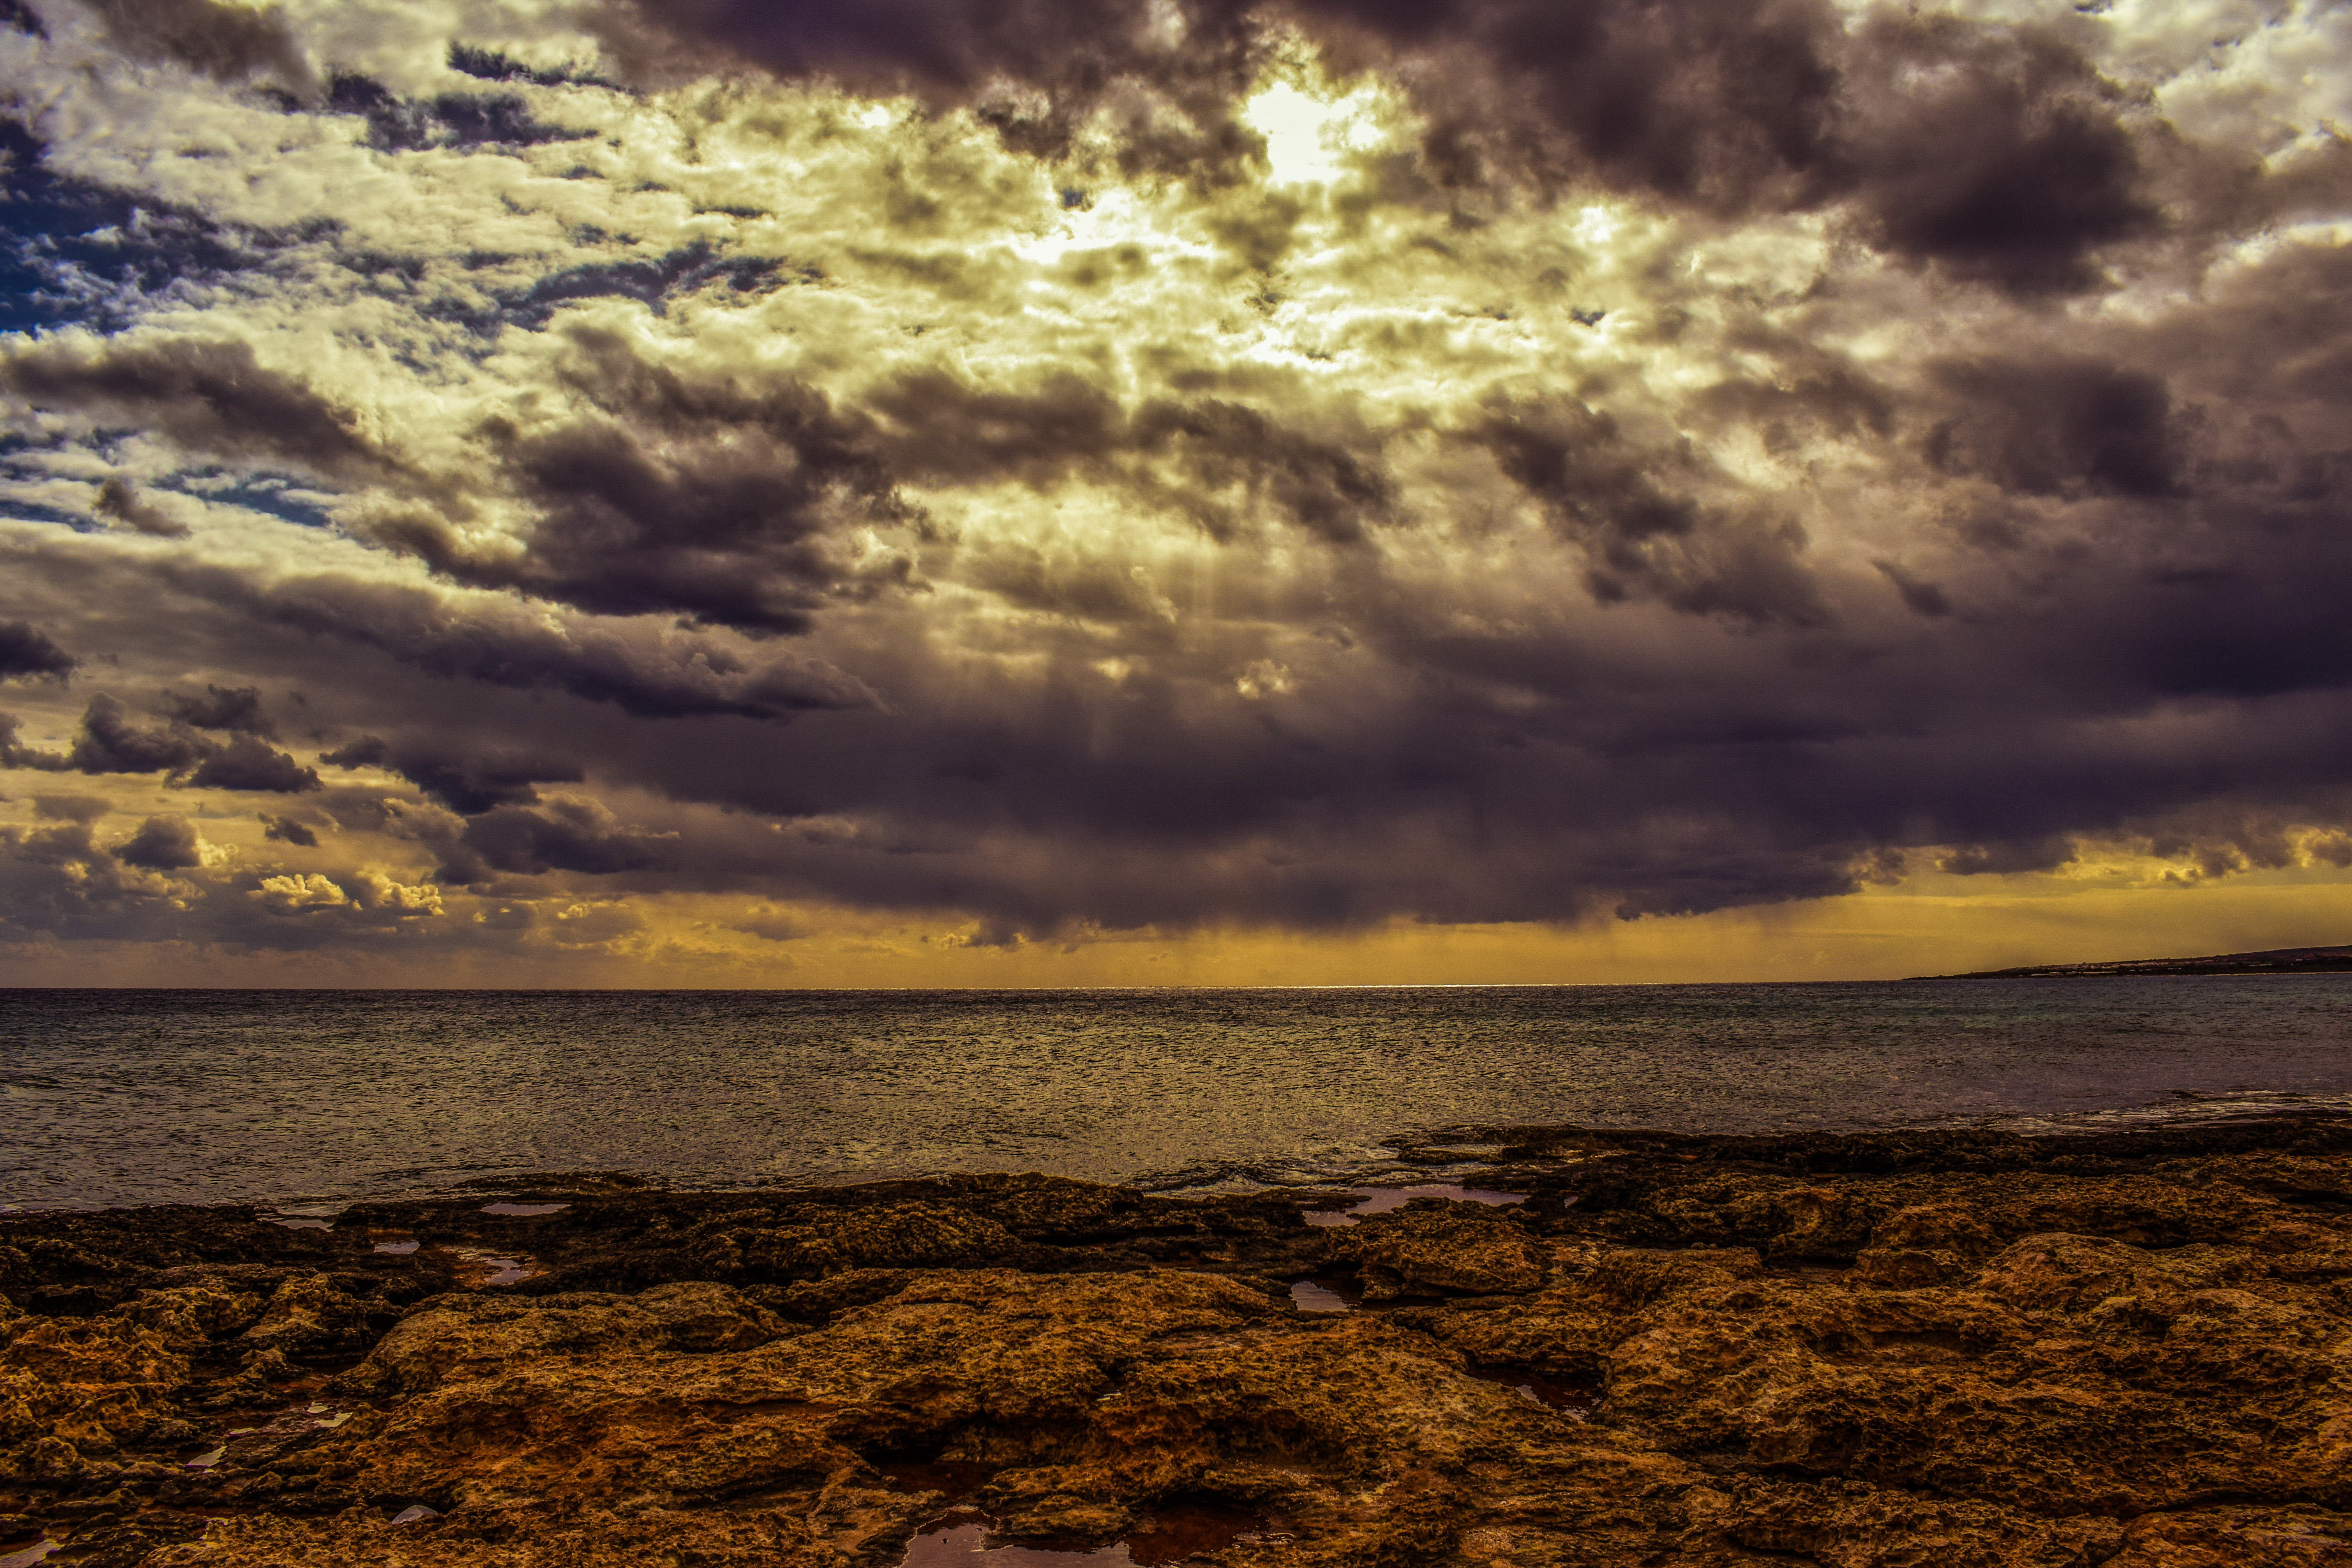
beach, landscape, sea, coast, nature, sand, rock, ocean, horizon, cloud, sky, sun, sunrise, sunset, sunlight, morning, shore, wave, dawn, dusk, evening, reflection, scenery, rocky, body of water, clouds, stormy, afternoon, sunbeam, meteorological phenomenon, wind wave